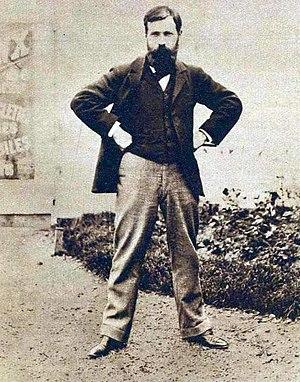
Henri Desgranges en juillet 1897, pour l'ouverture du Parc des Princes.
Le Parc des Princes est un stade situé au sud-ouest de la ville de Paris, dans le 16ᵉ arrondissement depuis 1897 et sur le périphérique parisien dans sa configuration actuelle, depuis 1971 près de la commune de Boulogne-Billancourt. Constituant le plus important stade français de 1972 à 1998, il est actuellement le cinquième plus grand stade français, mais toujours l'un des plus anciens et des plus connus de la région parisienne.